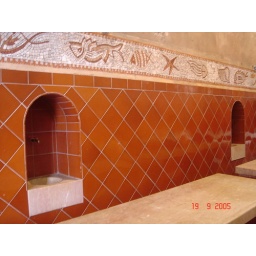
Mini fish market in St. Tropez